Velocity SE

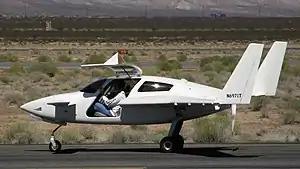
Velocity SE RG at the Mojave Spaceport

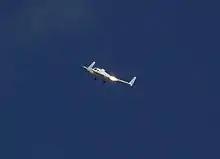
The prototype Rocket Racer, a modified Velocity SE climbing to on it first full flight, October 29, 2007 at the Mojave Spaceport

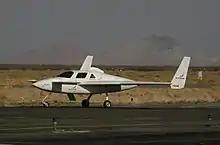
The Rocket Racer on landing roll-out at Mojave.

The Velocity Model 173 SE (Standard Elite) is an entry-level canard pusher aircraft from Velocity Aircraft.